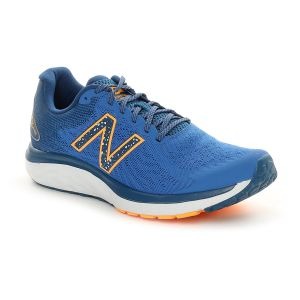
New Balance Fresh Foam 680 V7 Uomo Blu   Sconto 30%
Prezzo: 77,00 €